Matthew Piers Watt Boulton

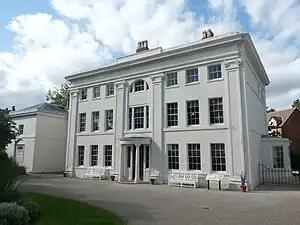
Soho House, in Handsworth, Birmingham, one of several Boulton family residences

Boulton was married twice; his first marriage on 27 November 1845 was to Frances Eliza Cartwright (b. Northamptonshire 1817 – d. Great Malvern, Worcestershire 1864), the daughter of Lieutenant-Colonel William Ralph Cartwright and his second wife Julia Frances Aubrey. Her father served as a Tory politician and sat in the British House of Commons between 1797 and 1846. Boulton's first marriage produced two daughters, Marianne Aubrey (sometimes Mary Anne Audrey, b. London, 1854–1934) and Ethel Julia (b. Tew, 1858–1924).